Beatrice Lundmark

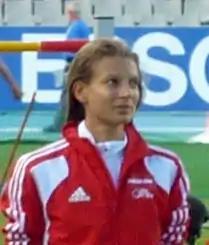
Beatrice Lundmark

Beatrice Lundmark (born 26 April 1980) is a Swiss high jumper. Her personal bests are 1.92 metres outdoors and 1.88 metres indoors.